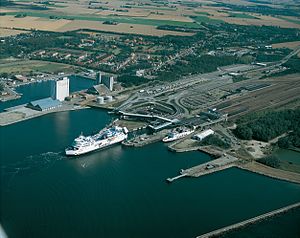
Rødbyhavn
Rødbyhavn er en lille havneby på Lolland med 1.624 indbyggere, beliggende i Rødbyhavn Sogn på øens lavtliggende sydkyst. Den blev anlagt som havn til Rødby i 1912, og den nuværende færgehavn stammer fra 1963. Rødbyhavn har jernbane- og bilfærgeforbindelse til Puttgarden på øen Femern i Tyskland kaldet Rødby-Puttgarden. Tog fra København mod Hamborg går via denne rute. Byen befinder sig i Lolland Kommune og tilhører Region Sjælland.